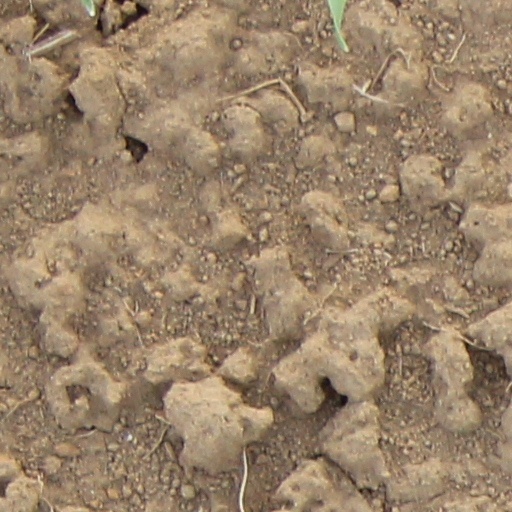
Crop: wheat